Marie-Soleil Blais

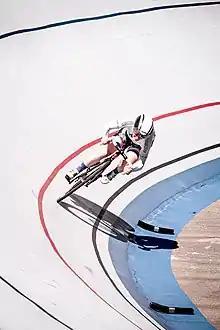
Blais in 2016

Marie-Soleil Blais (born 21 November 1988) is a Canadian professional racing cyclist, who most recently rode for UCI Women's Continental Team .